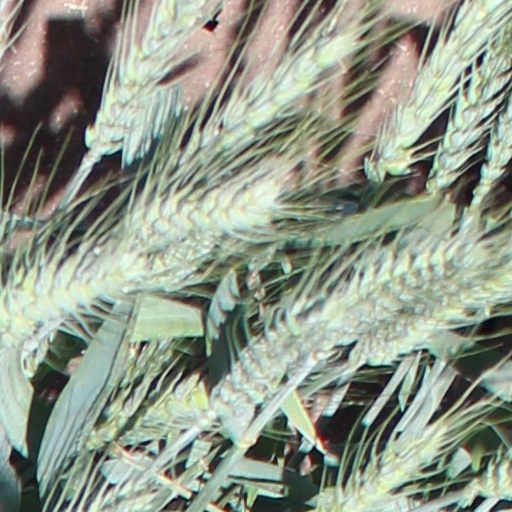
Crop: wheat